Saga Go-ryū

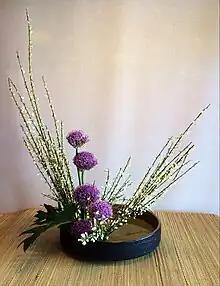
"Moribana useitai" style of "Saga Go-ryū"

The history goes back to Emperor Saga, who ruled from 809-823 CE during the Heian period. The emperor resided at a villa in Kyoto, and had a large pond with gardens arranged at it. This Ōsawa Pond is around 2.4 hectares large and is supposed to reflect the outlines of Dongting Lake in China, which has a special significance in Chinese culture. The style is known as "chisen-shuyu", which is a garden meant to be seen from a boat, similar to the imperial Chinese gardens of the period. The lake was created by damming a stream which came from the Nakoso waterfall.